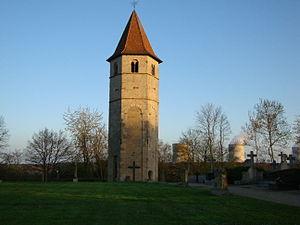
Tour Usselskirch - Boust
La communauté de communes de Cattenom et environs est une communauté de communes, située dans le département de la Moselle en région Grand Est.